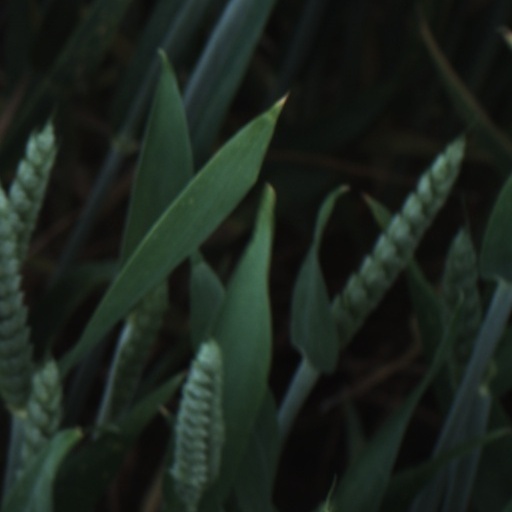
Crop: wheat